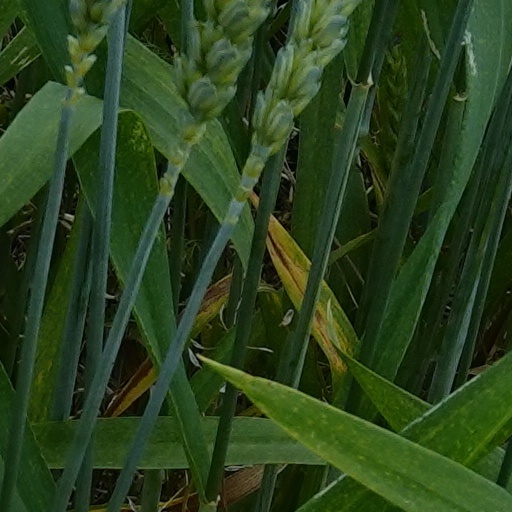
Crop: wheat